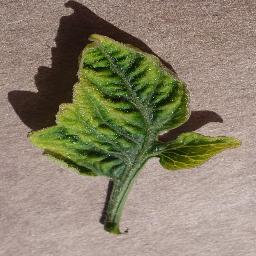
Label: Tomato___Tomato_Yellow_Leaf_Curl_Virus